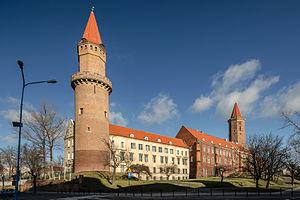
Le duché de Legnica est un ancien duché vassal silésien dont la capitale était Legnica, ville de Basse-Silésie. Né en 1248 lors de la séparation du duché de Silésie, fief du royaume de Pologne sous la dynastie Piast, il était soumis à la suzeraineté de la couronne de Bohême à partir de 1329. Lorsque, en 1675, la ligne masculine des ducs de Legnica s'éteignit, leurs territoires par le droit de déshérence reviennent aux roi de Bohême.